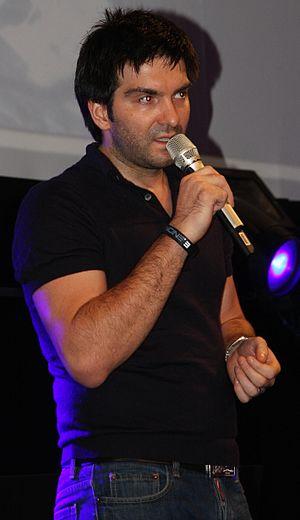
Cevat Yerli est un développeur de jeux vidéo allemand. Il est co-fondateur, CEO et président de Crytek, un des plus grands développeurs de jeux vidéo en Allemagne. Yerli est né en Allemagne dans une famille d'immigrés turcs originaires de Giresun.